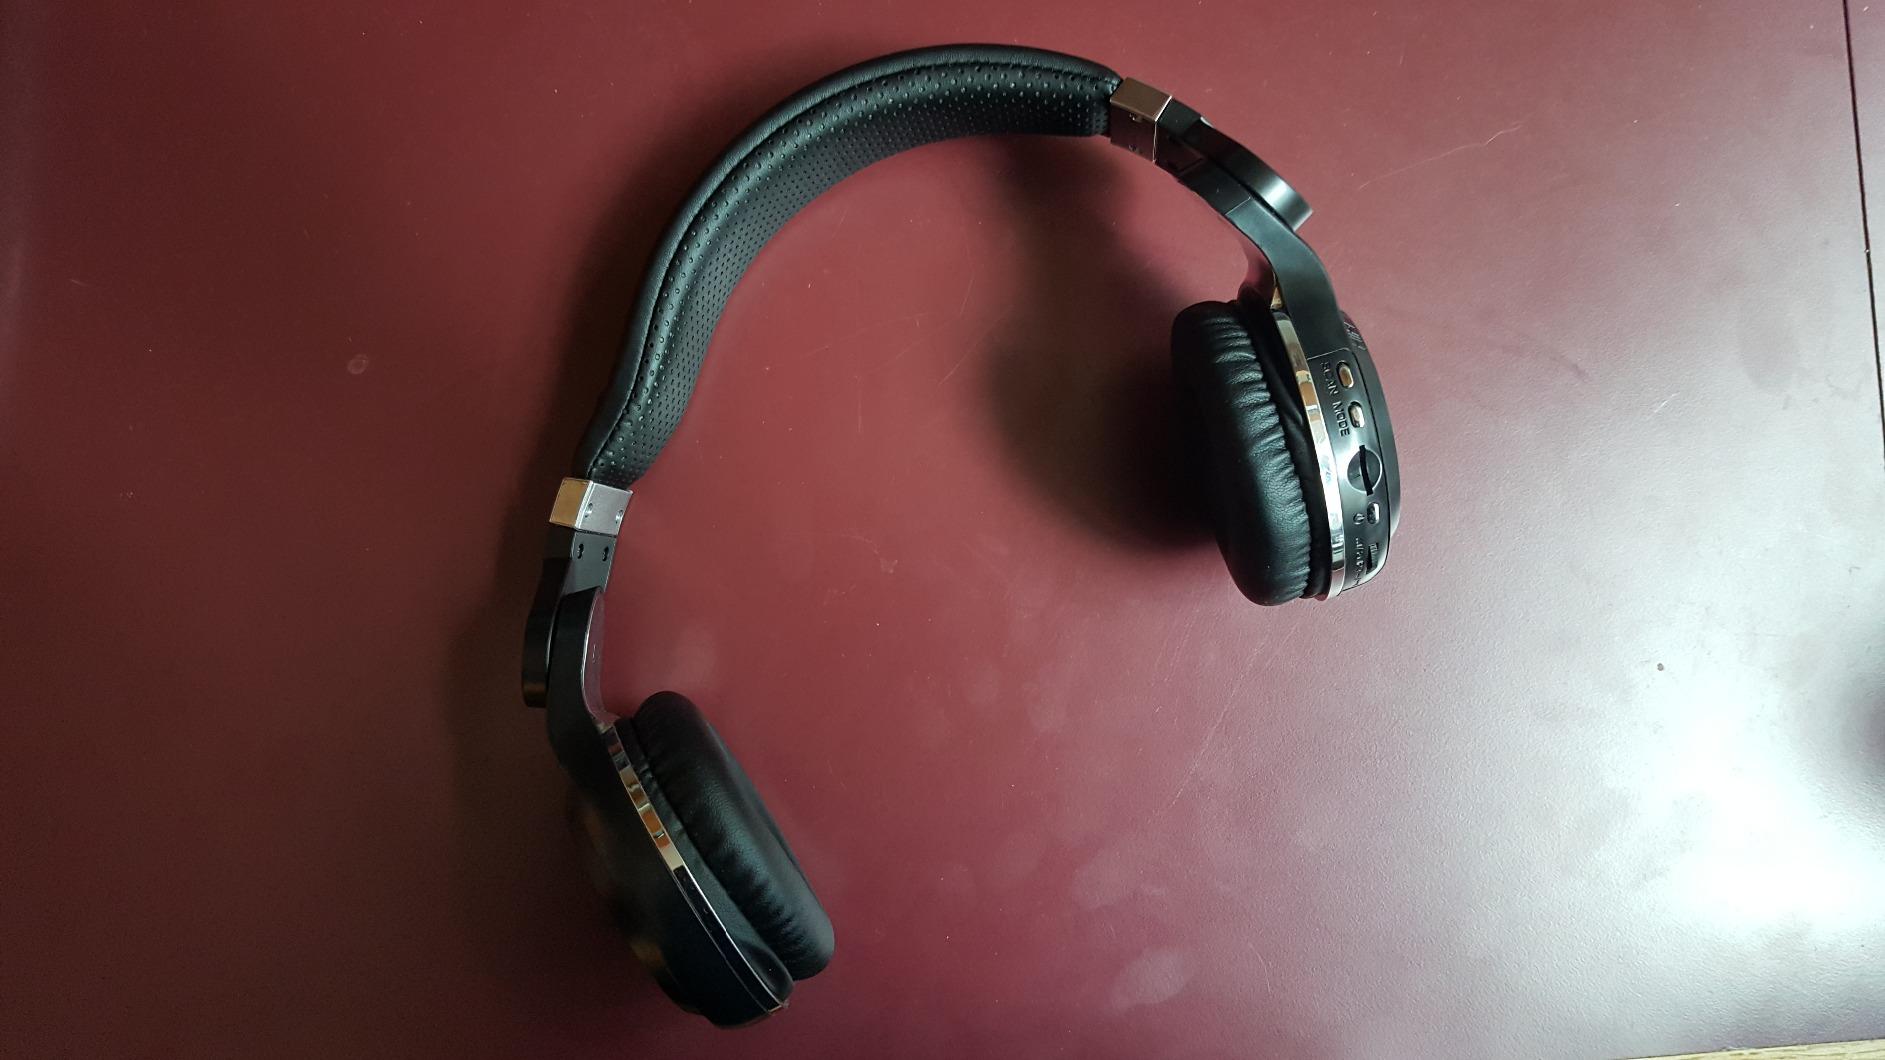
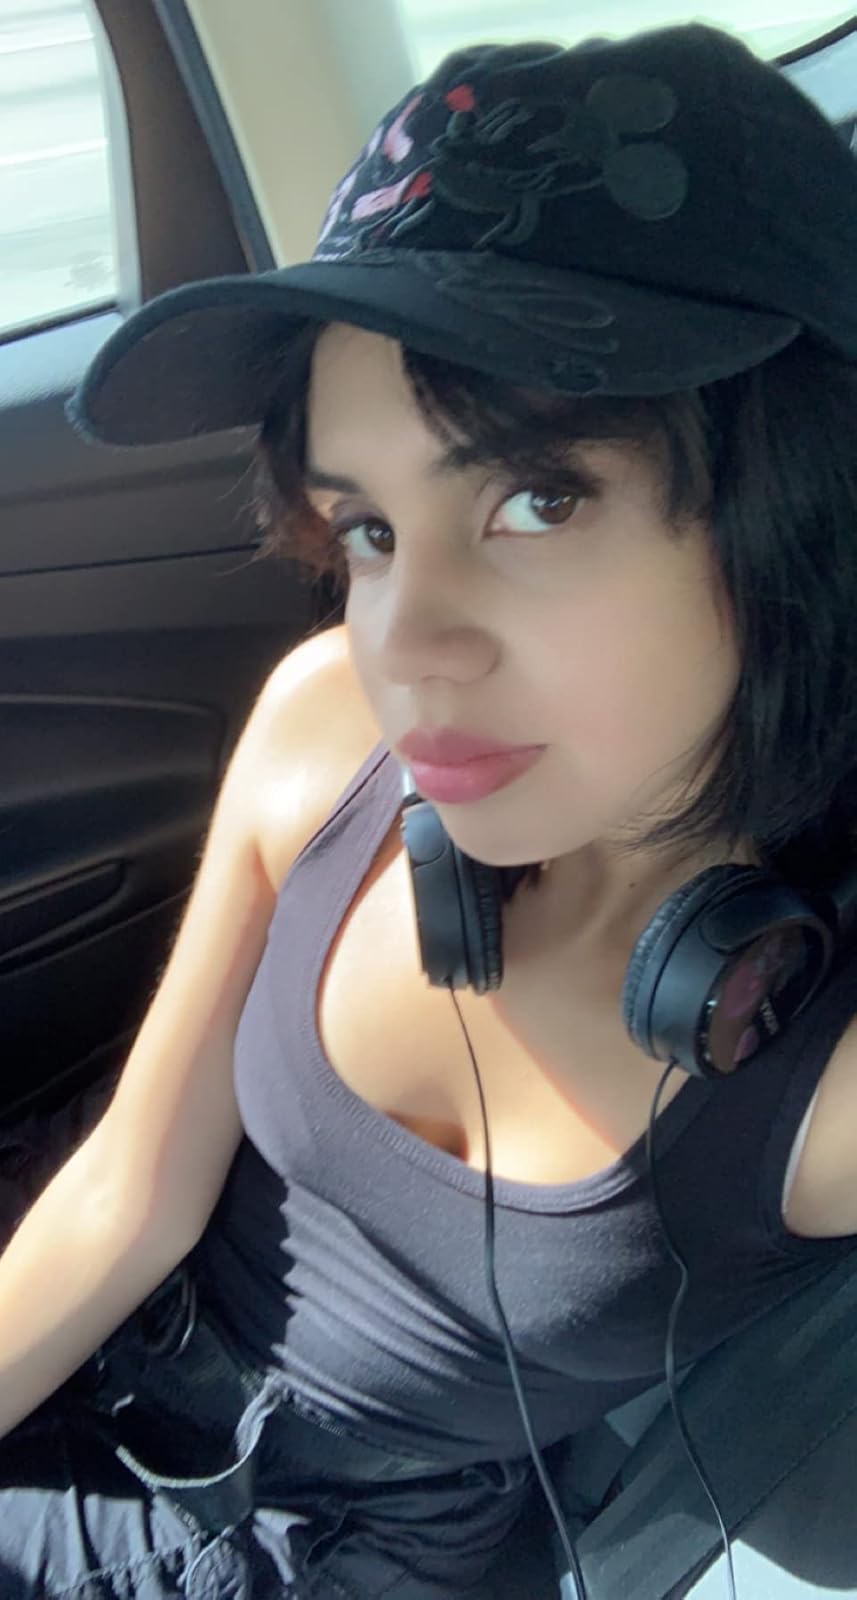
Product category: headphones
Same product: no